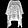
Label: Coat